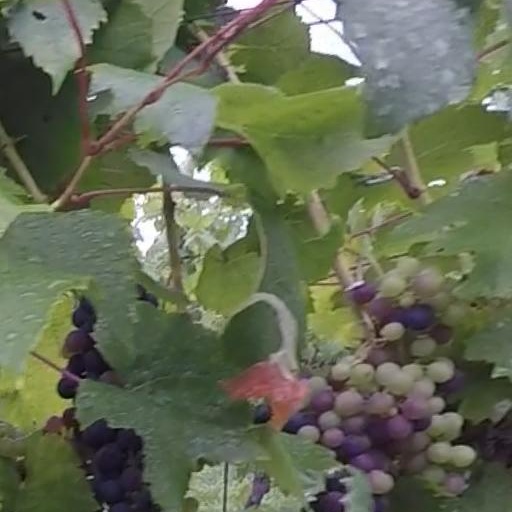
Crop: grape